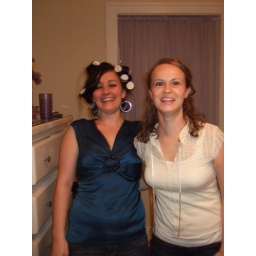
Sneaky girls in the back seat